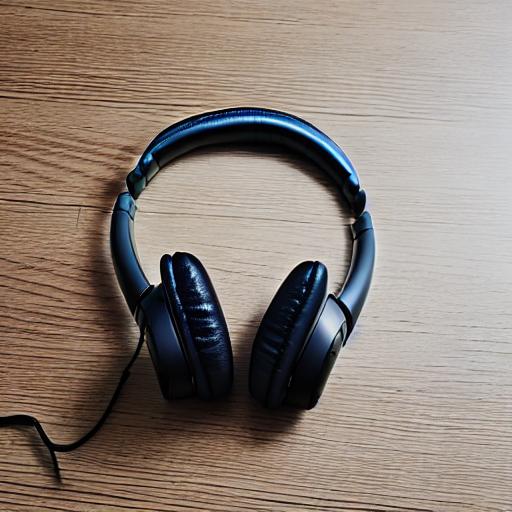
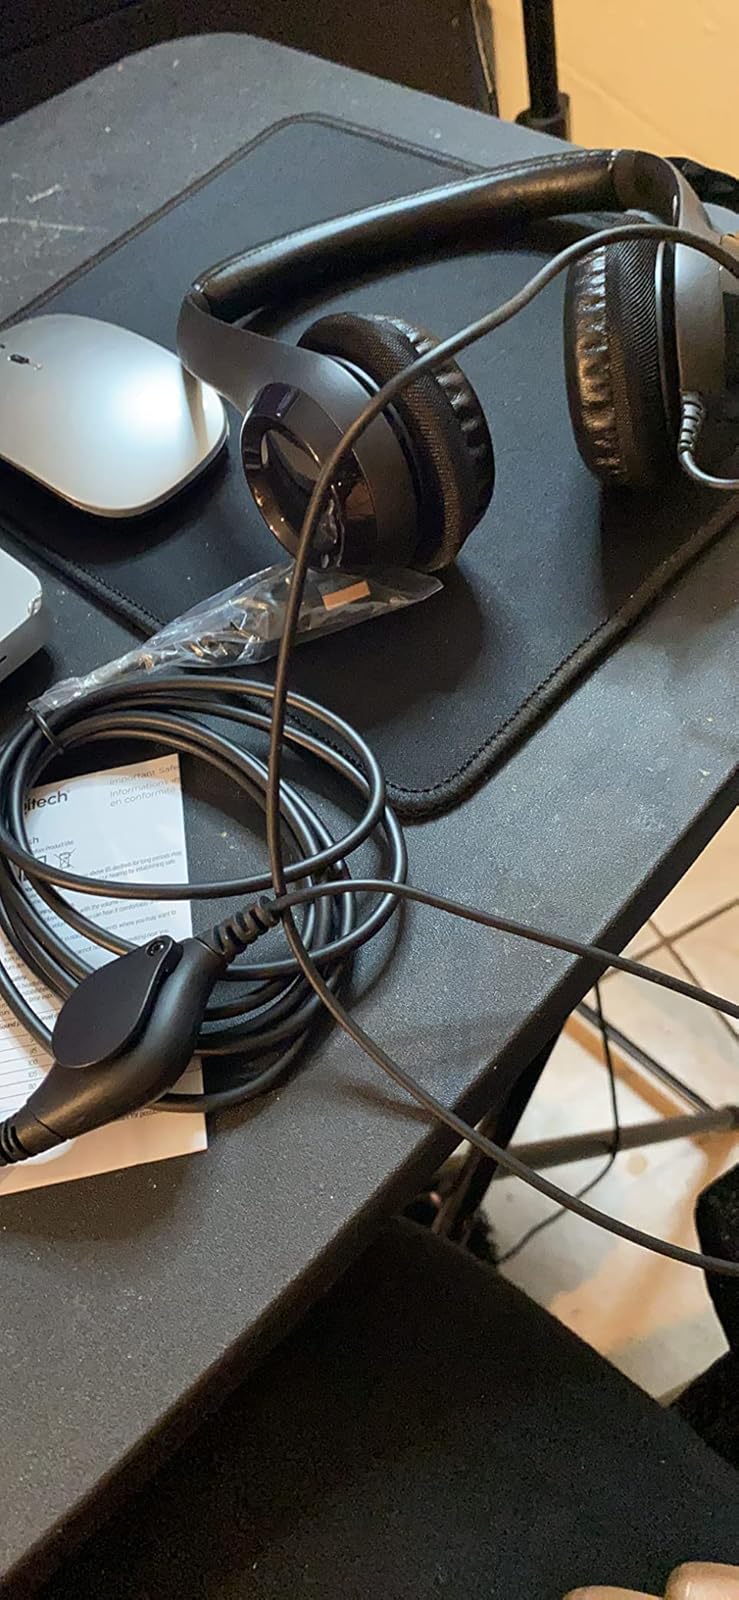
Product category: headphones
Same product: no